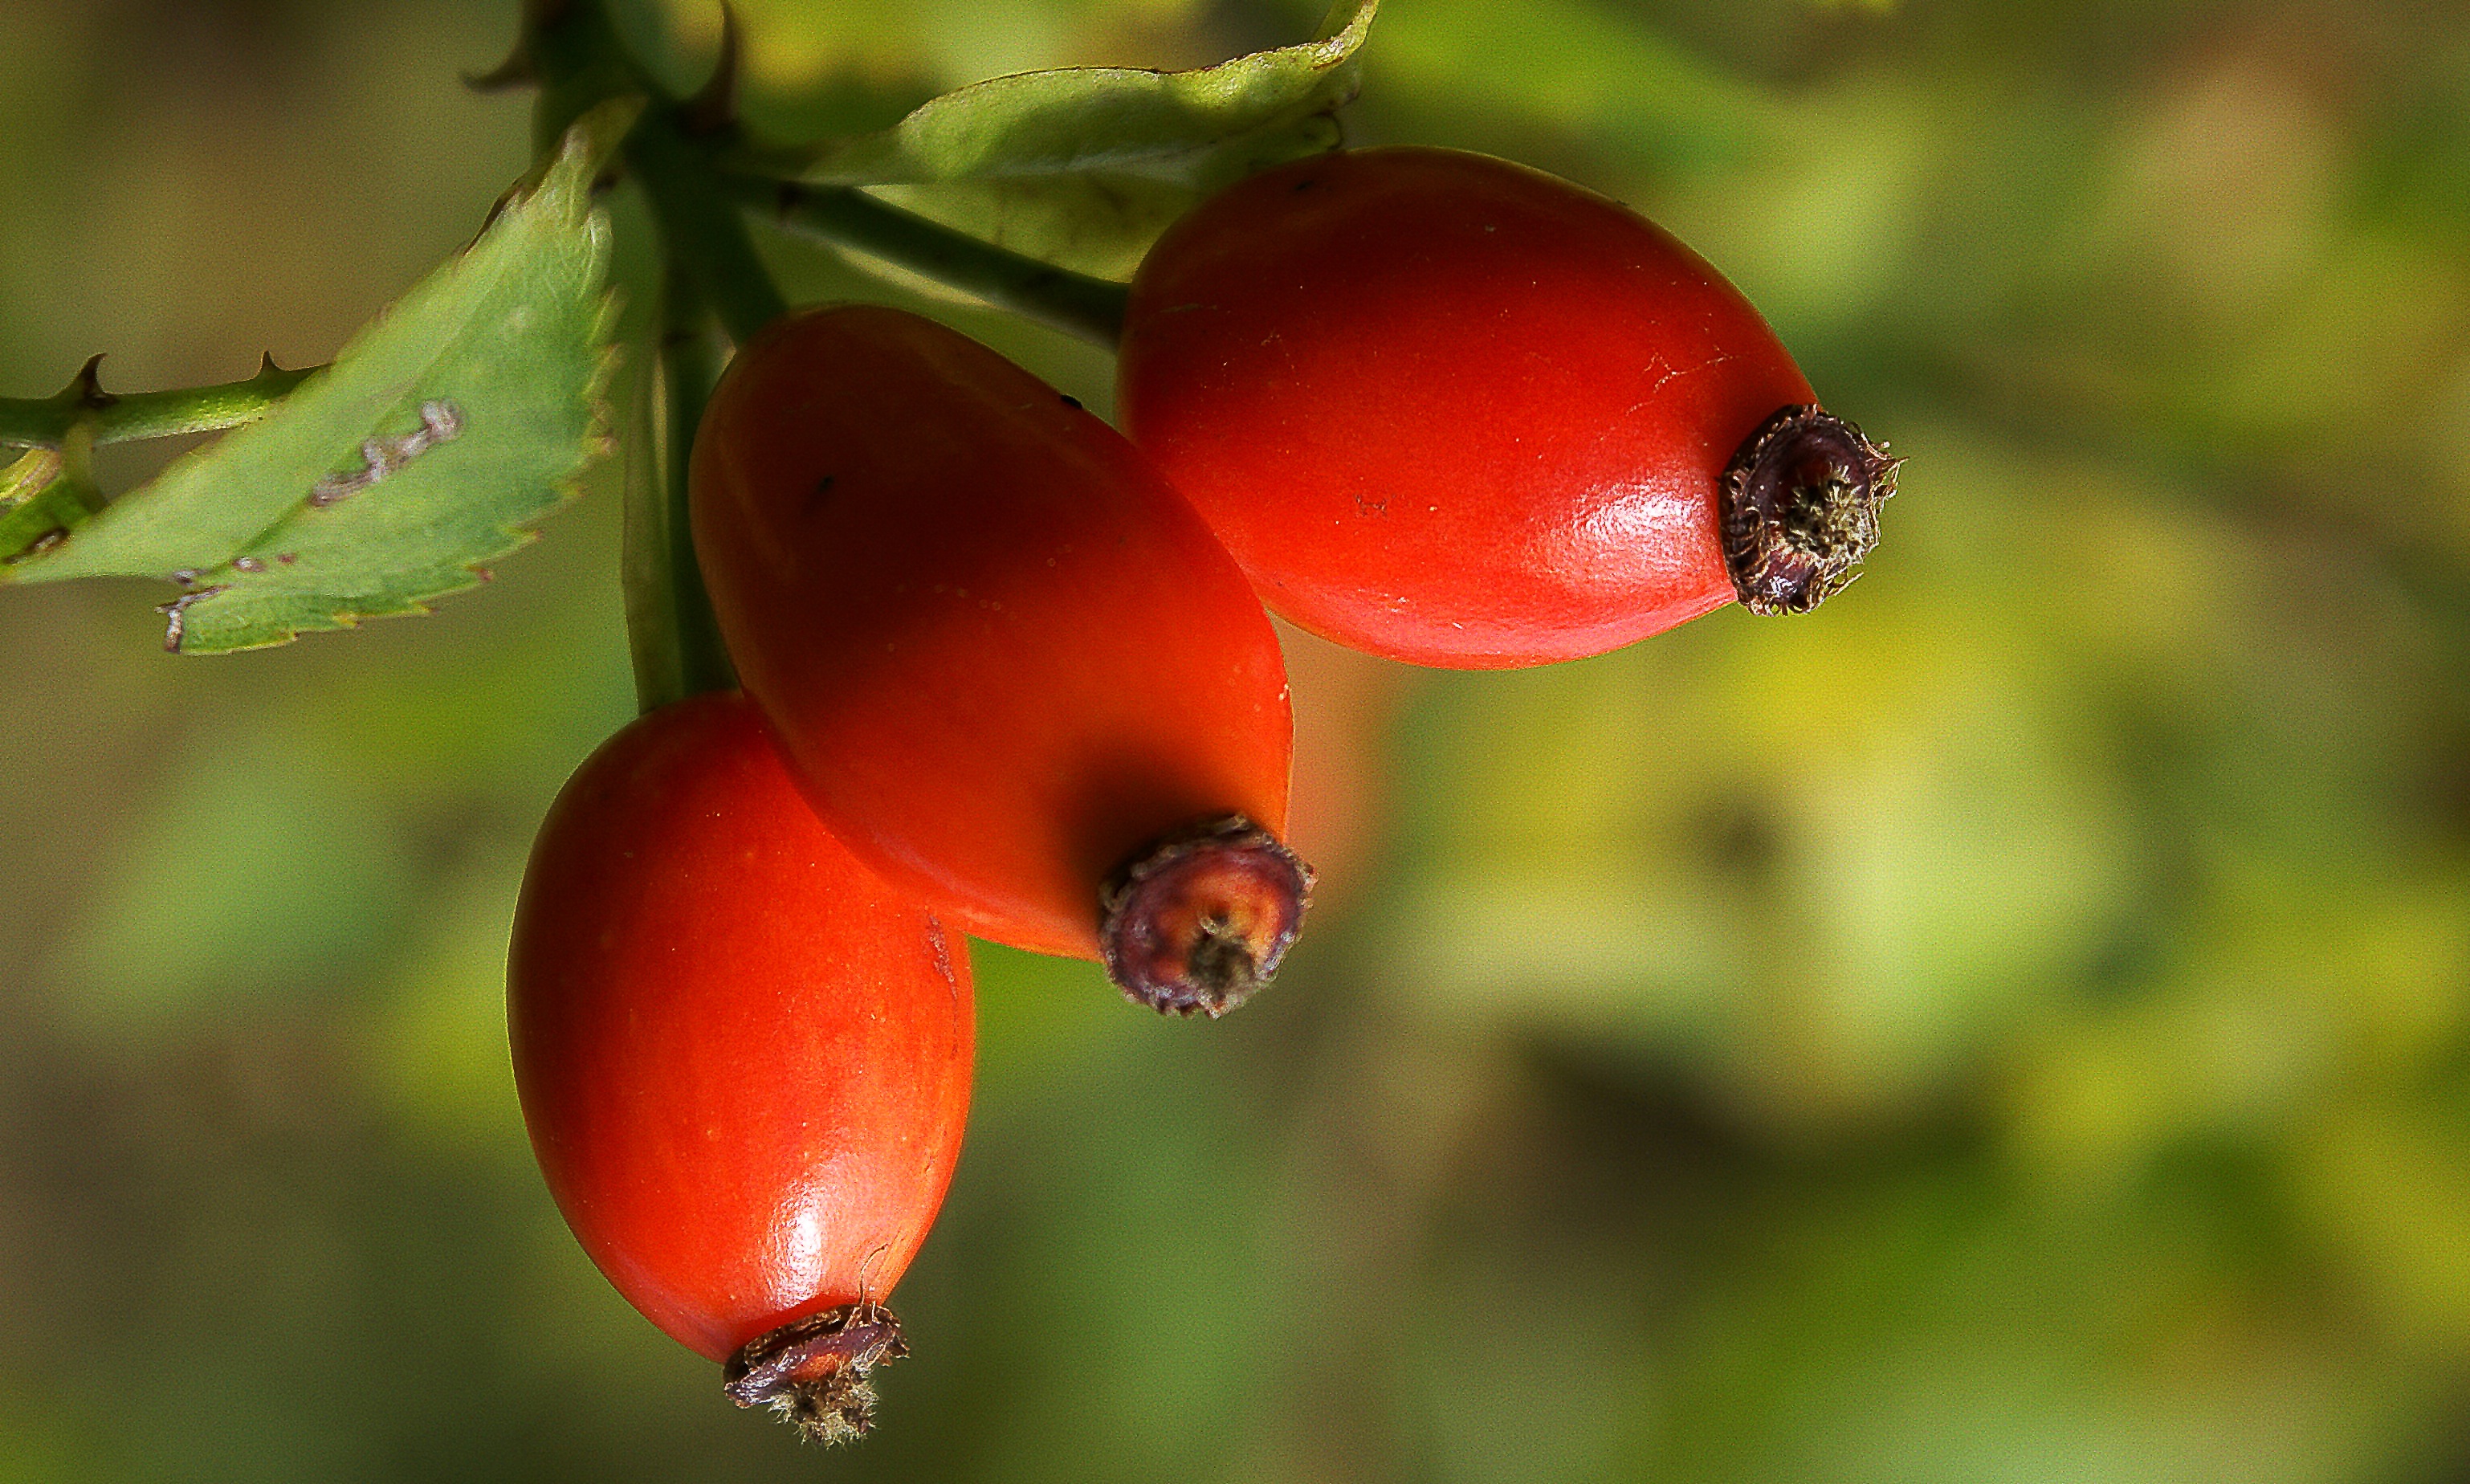
nature, branch, plant, photography, fruit, leaf, flower, foliage, rose, food, green, reflection, red, produce, insect, autumn, botany, flora, fauna, ladybird, plants, wildflower, stalk, close up, sunny, hard, sprig, gloss, sharpness, wild rose, rose hip, macro photography, rosebush, firm, yield, fruiting, plant stem